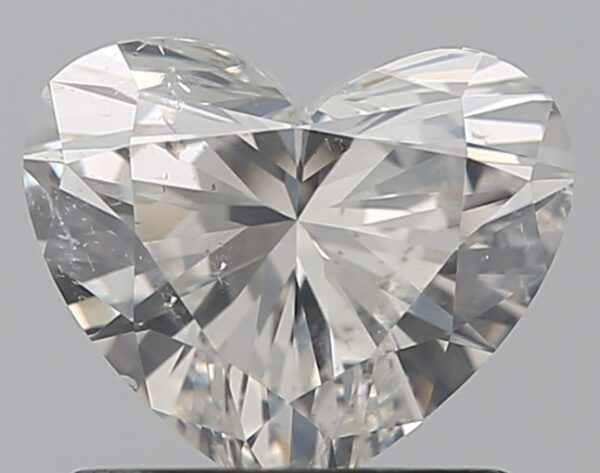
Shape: heart
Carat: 0.82
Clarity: SI2
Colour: H
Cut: EX
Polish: EX
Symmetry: EX
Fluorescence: F
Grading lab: GIA
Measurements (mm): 5.68 x 6.7 x 3.78